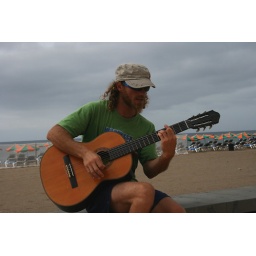
a local playing guitar on the beach in lanzarote kindly let me photograph him